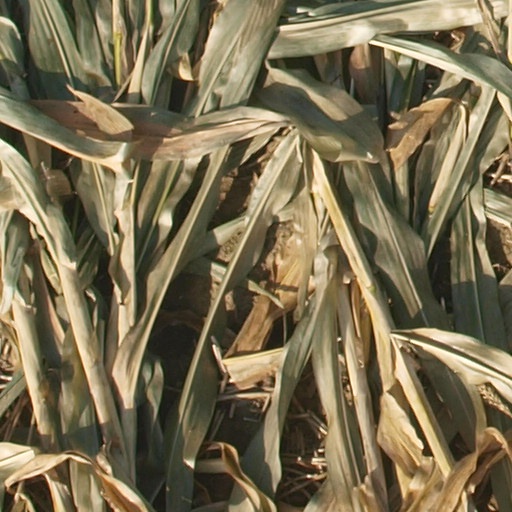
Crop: maize; corn